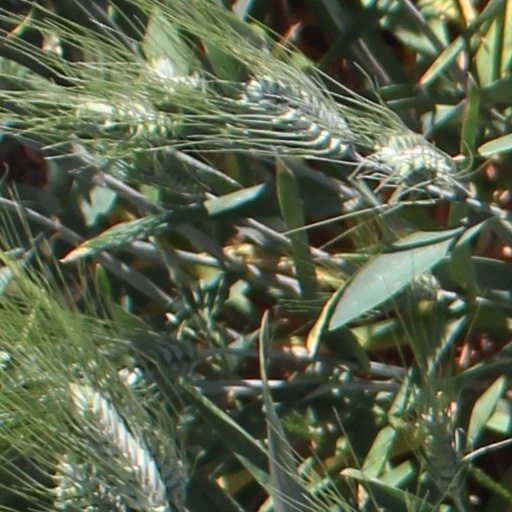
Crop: wheat